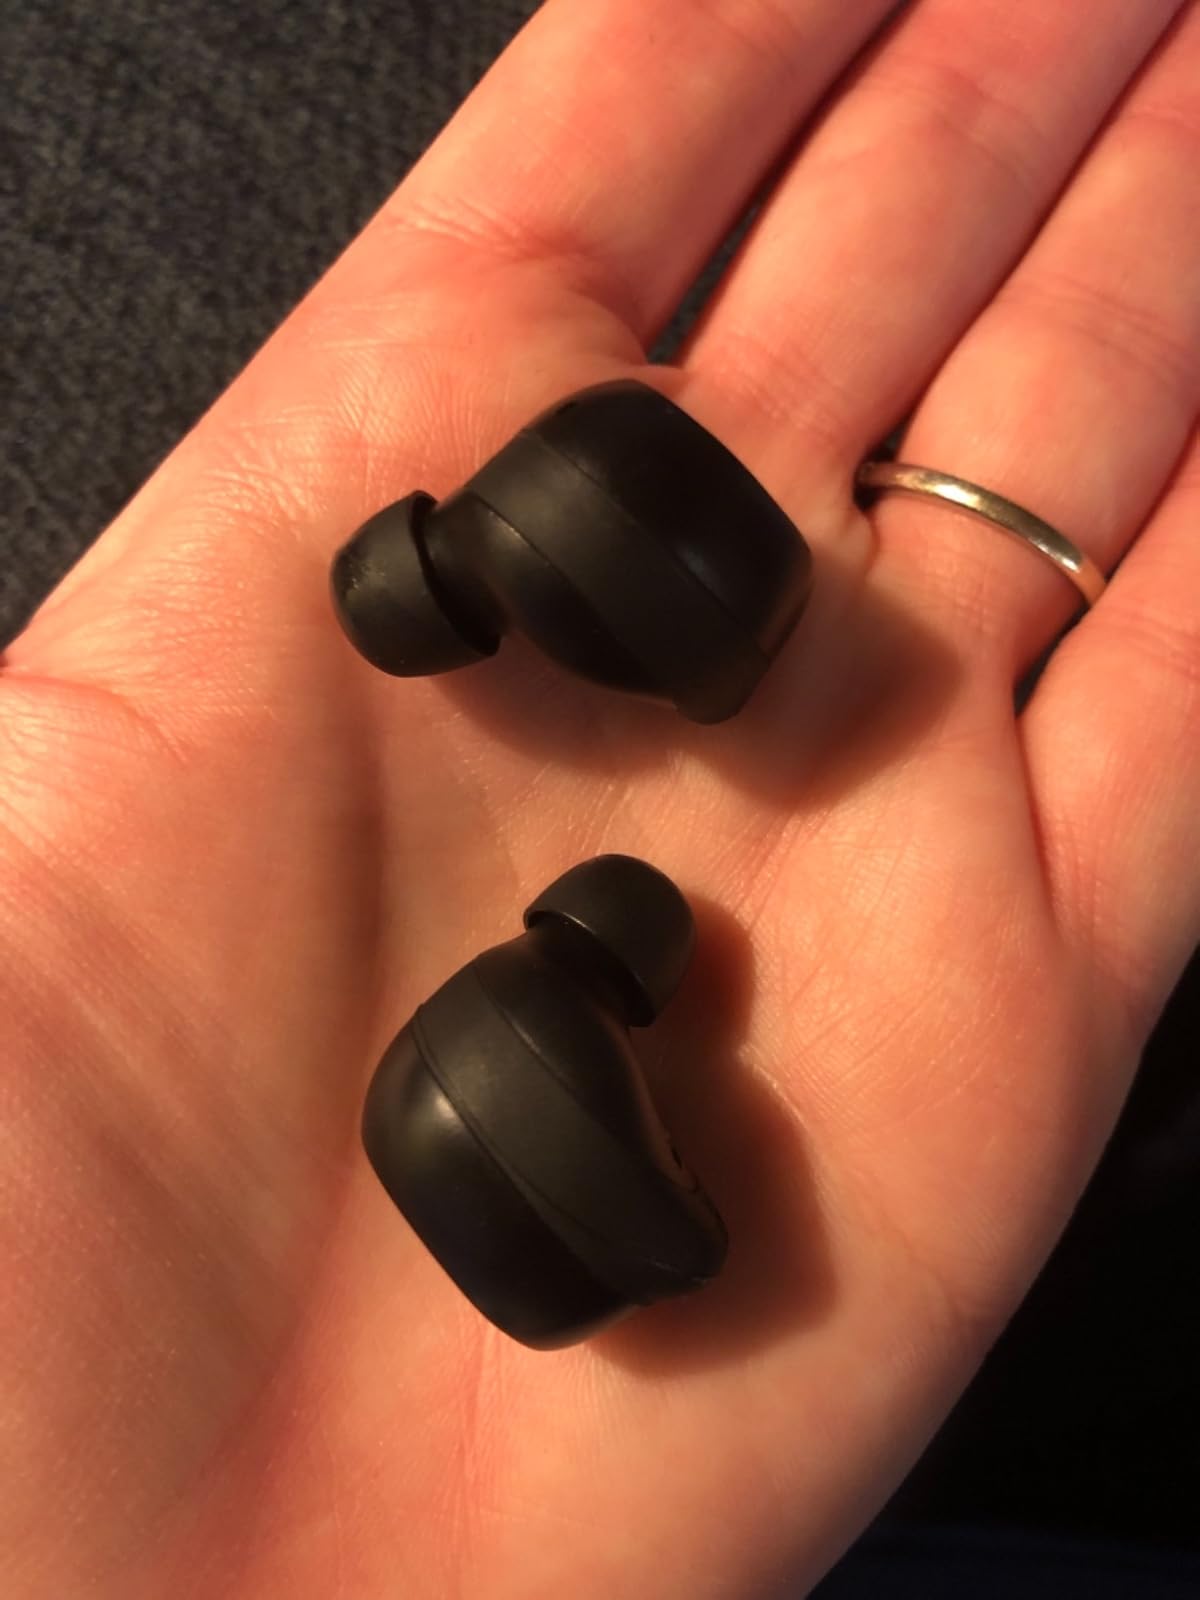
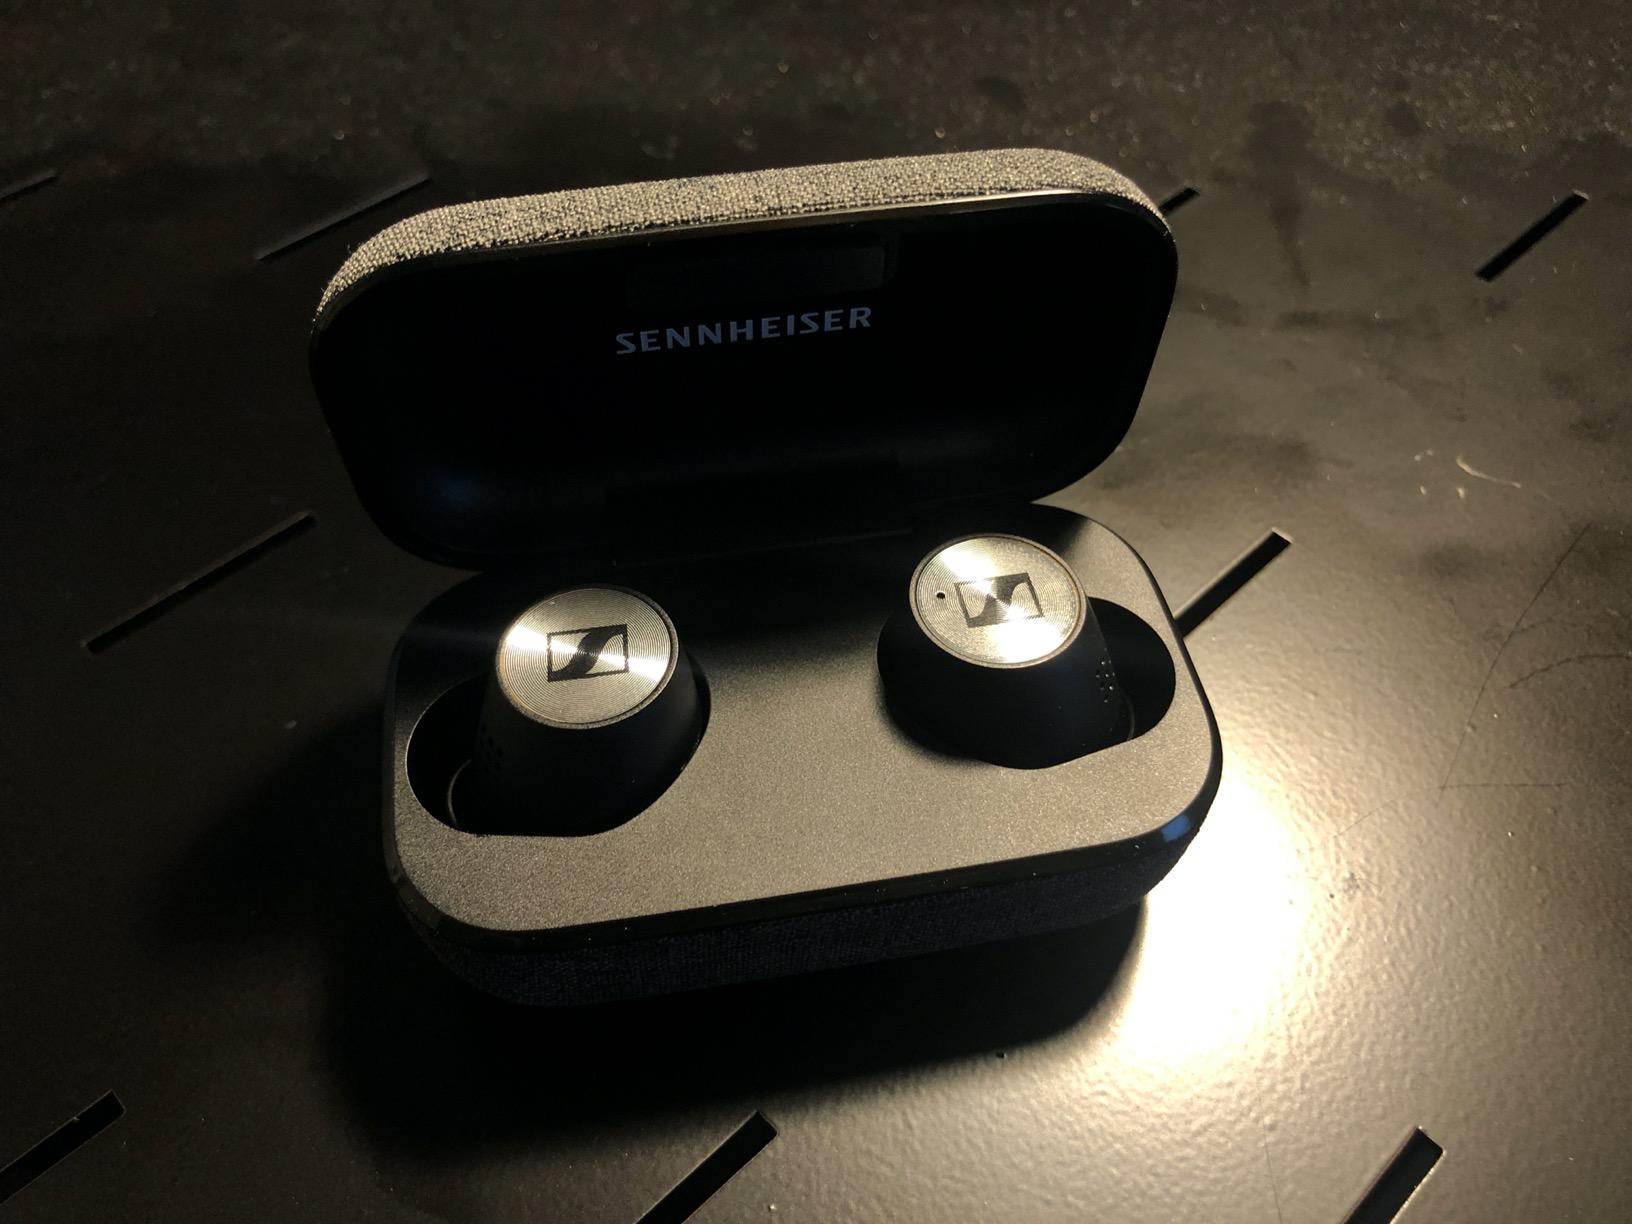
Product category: earbuds
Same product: no